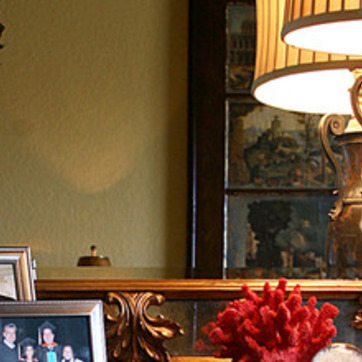
Material: mirror